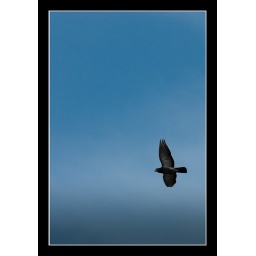
A bird in the sky aka pigeon vole